Cimabue

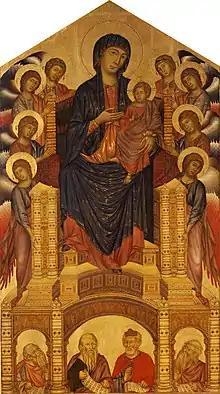
"Santa Trinita Maestà", 1280–1285, Uffizi Gallery, Florence

Giovanni Cimabue (– 1302), also known as Cenni di Pepo or Cenni di Pepi, was an Italian painter and designer of mosaics from Florence.